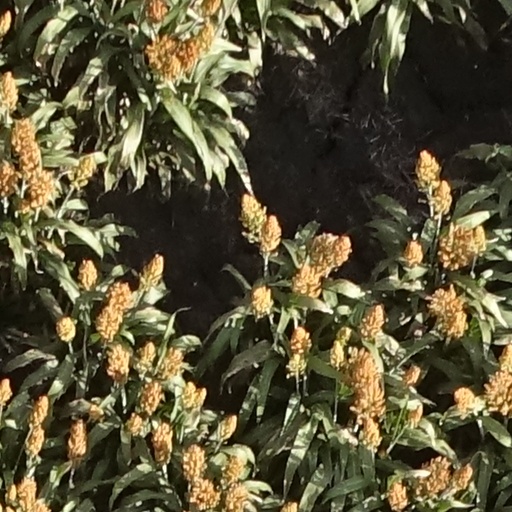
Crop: sorghum